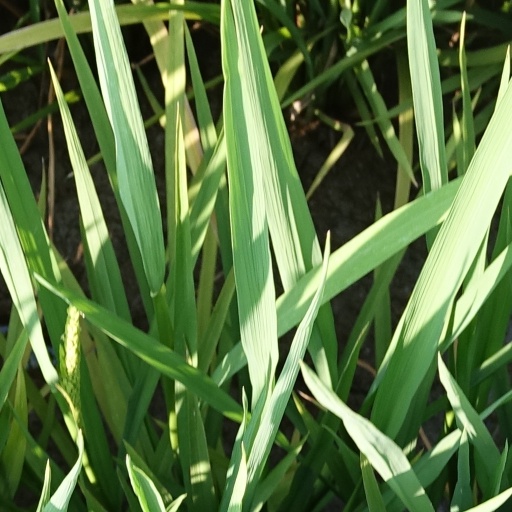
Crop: rice